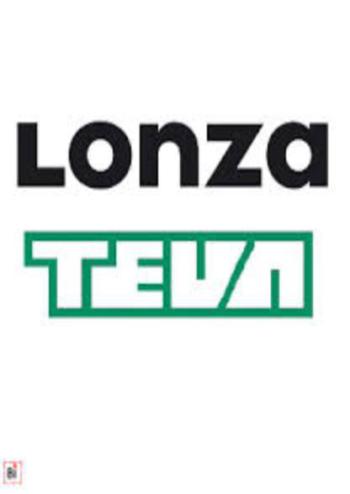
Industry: Others